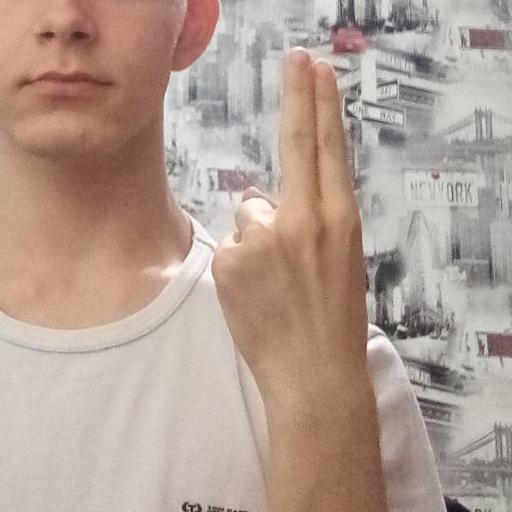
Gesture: two_up_inverted